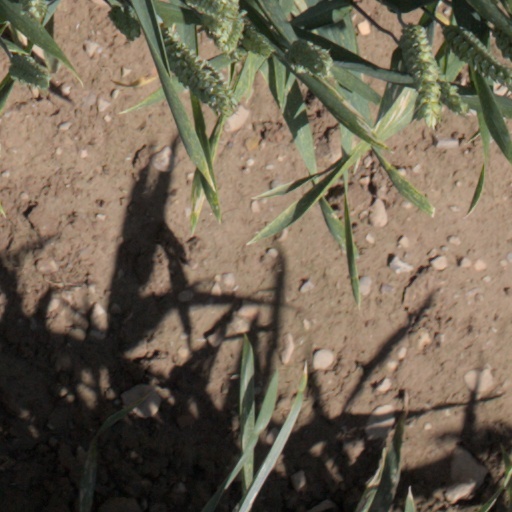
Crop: wheat